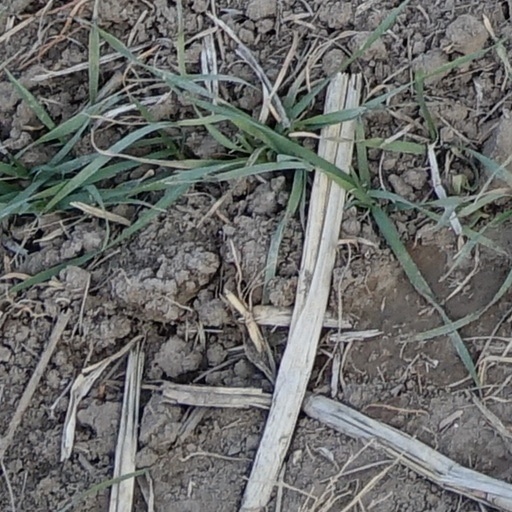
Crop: wheat